Delaware State Route System

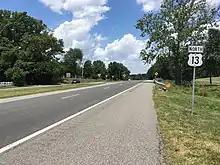
Northbound US 13 on the divided Dupont Parkway north of Odessa

The Delaware Byways system designates state roads that have scenic, historic, natural, cultural, recreational, or archaeological qualities. The system was created in 2000 and was originally known as the Delaware Scenic and Historic Highways Program. Six byways make up the system, including one National Scenic Byway.